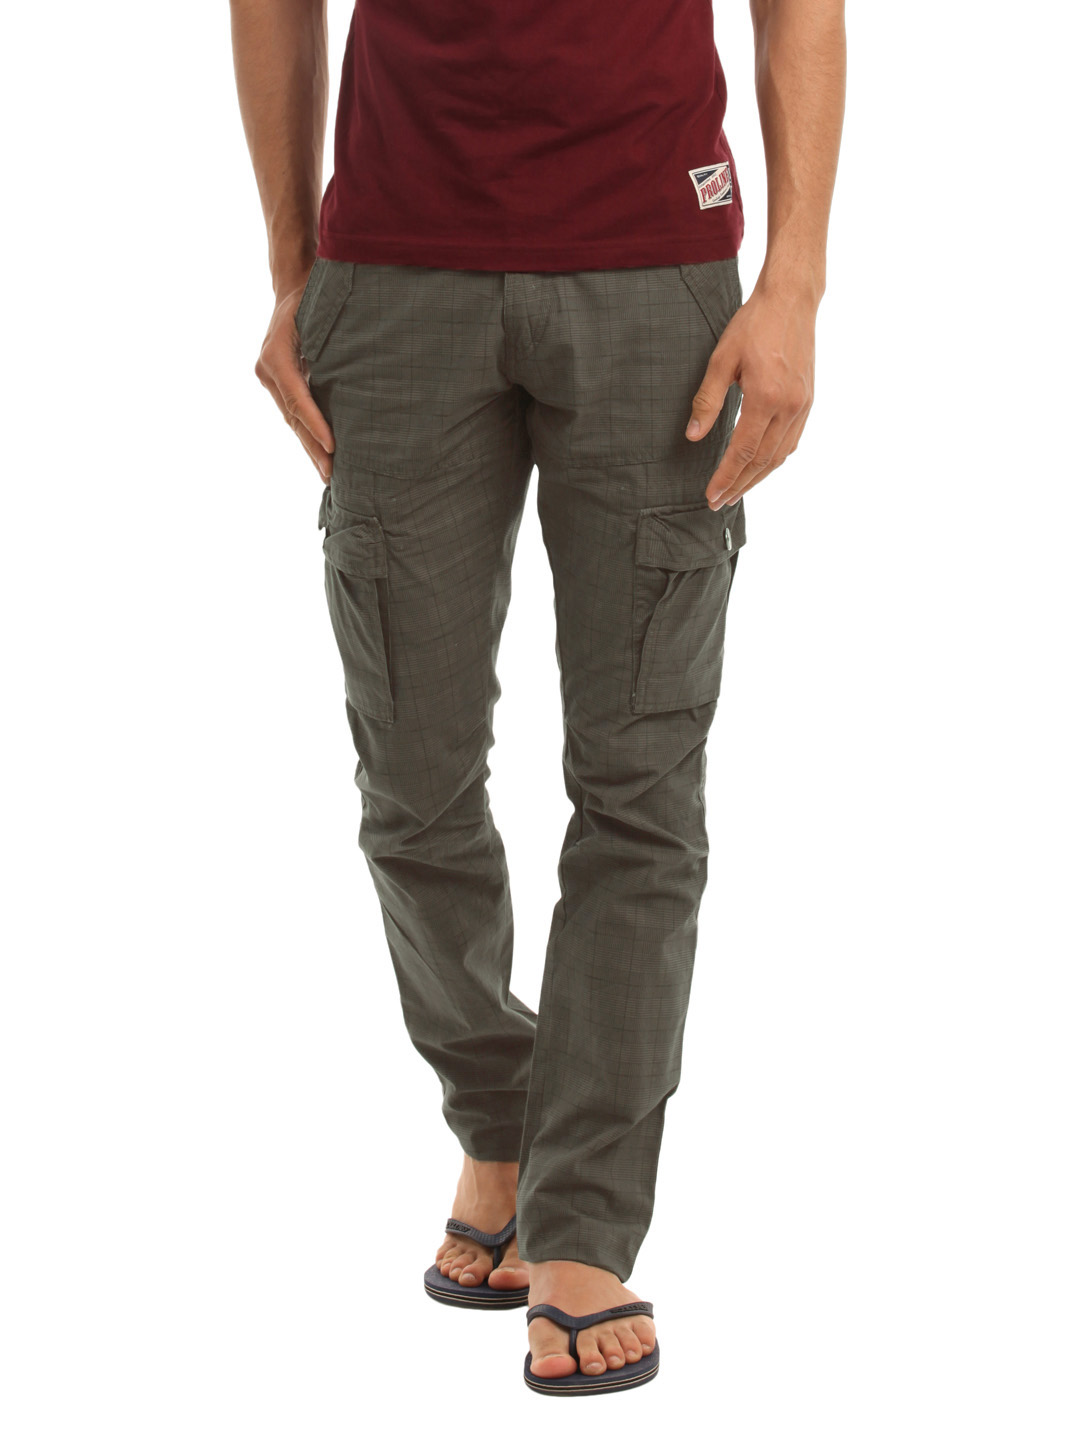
Indigo Nation Men Olive Trousers
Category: Apparel / Bottomwear / Trousers
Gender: Men
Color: Olive
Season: Summer 2012
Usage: Casual